Freemasonry

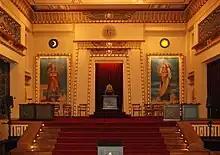
Interior of the "Les Amis Philanthropes" Liberal Masonic temple in Brussels, Grand Orient de Belgique

The process of joining a Masonic lodge follows similar general patterns worldwide while preserving regional and local variations between individual Lodges, Jurisdictions, and traditions. Historically, candidates "were not to be admitted but by unanimous consent," a principle that continues in many lodges today, while some other jurisdictions have developed different systems to counter a potential problematic situation with a single black ball system. Additionally, some Lodges use black cubes instead of black balls to avoid confusion.